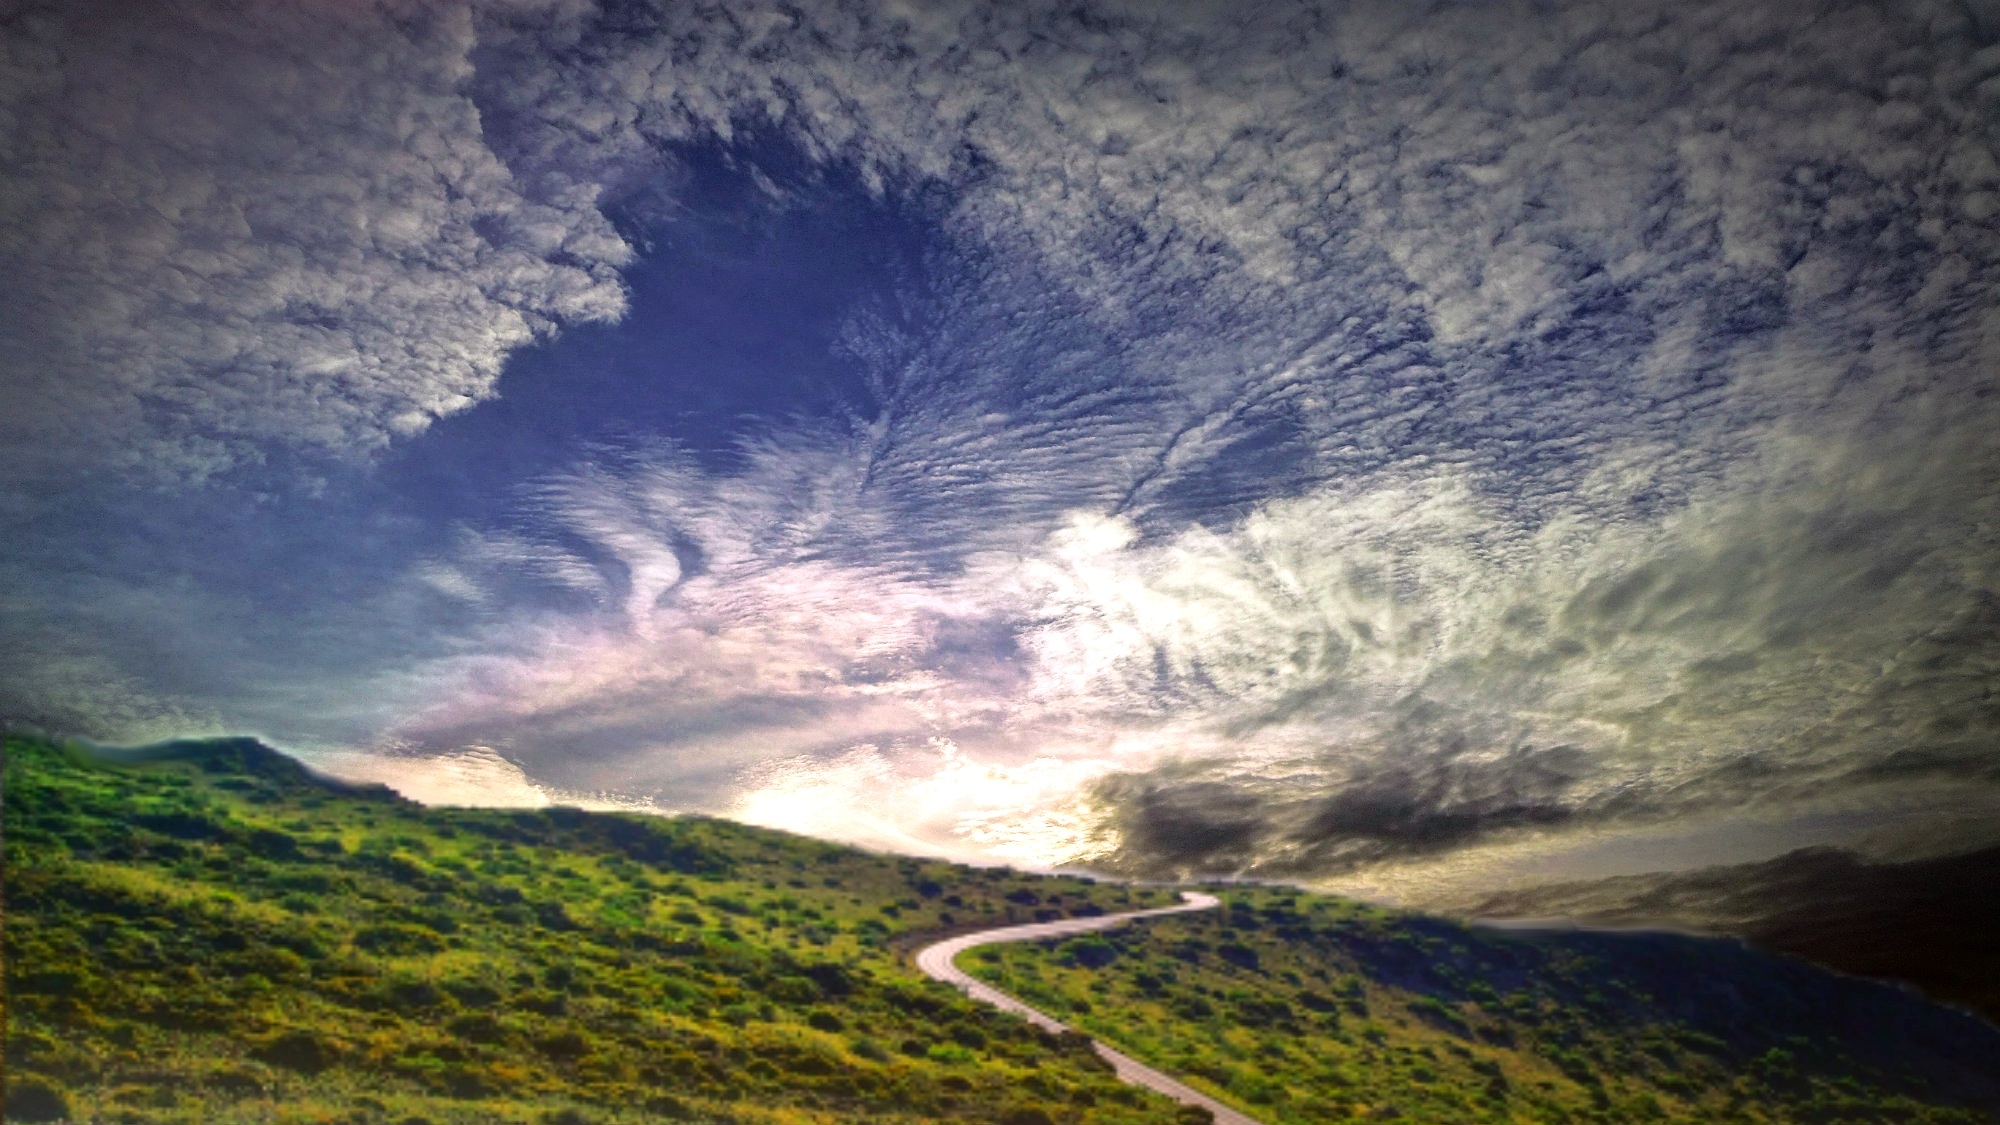
landscape, sea, nature, horizon, mountain, cloud, sky, sunlight, morning, hill, dawn, atmosphere, mountain range, refraction, dusk, color, weather, romantic, rest, freedom, lane, lichtspiel, clouds, vision, plateau, wide, mood, away, spectacular, sunbeam, atmospheric, weather mood, natural spectacle, natural phenomenon, rainbow colors, cloud formations, heaven mood, meteorological phenomenon, atmospheric phenomenon, mountainous landforms